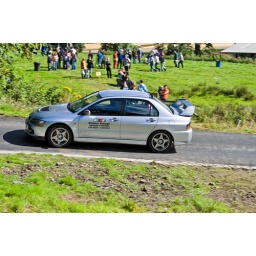
The silver Mitsubishi EVO course car driven by the Clerk of the Course during the Fintray Hillclimb, Sunday 12th August 2007.